What Do You Say to a Naked Lady?

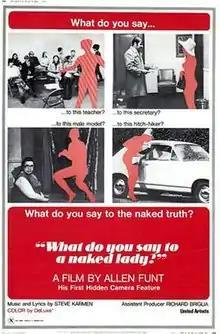
Theatrical poster

What Do You Say to a Naked Lady? is a 1970 American hidden-camera style reality film directed by "Candid Camera" creator Allen Funt. In the film, Funt secretly records people's reactions to unexpected encounters with nudity or sexuality in unusual situations.